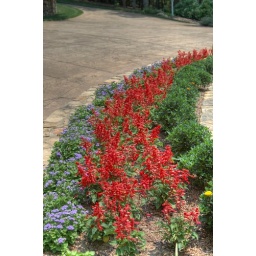
HDR photo of some flowers in the front of my parents' house. Mark helped plant those flowers.